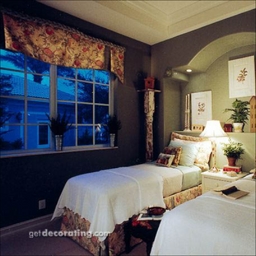
Room type: bedroom